Catemaco (municipality)

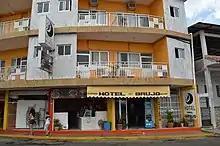
Hotel del Brujo in Catemaco

The area holds deposits of gold, silver, zinc and other materials, but there is no mining and no major industry. Handcrafts are made, mostly guitars called jarana jarochas (often decorated with snail and seashells) and decorative items for the tourist trade.